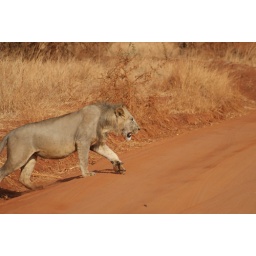
Young simba, male lion crossing path in Tarangire National Park, Tanzania.